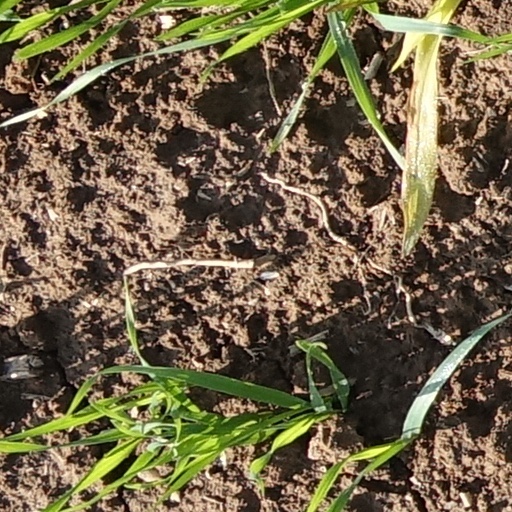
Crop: wheat